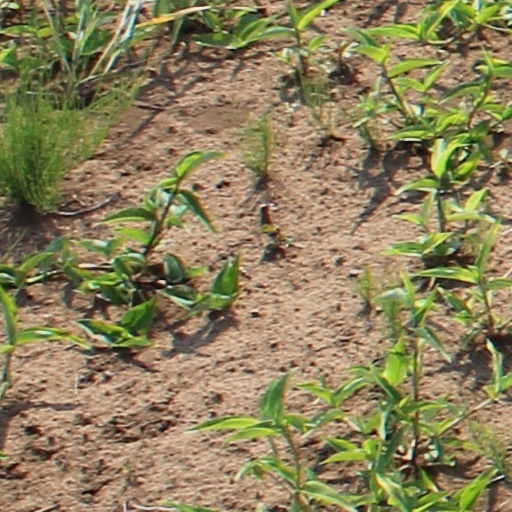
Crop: wheat